James the Less

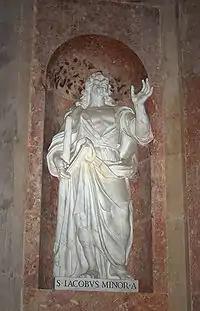
Statue of Saint James the Minor, Apostle, at the church of the Palace of Mafra, Portugal

The title, "the Less", is used to differentiate James from other people named James. Since it means that he is either the younger or shorter of two, he seems to be compared to one other James. In the lists of the twelve apostles in the synoptic Gospels, there are two apostles called James, who are differentiated there by their fathers: James, son of Zebedee, and James, son of Alphaeus. Long-standing tradition identifies James, the son of Alphaeus, as James the Less. James, son of Zebedee, is then called "James the Great" (although that designation does not appear in the New Testament). Some propose that Alphaeus was the same man as Cleophas or at least the husband of Mary Clopas.